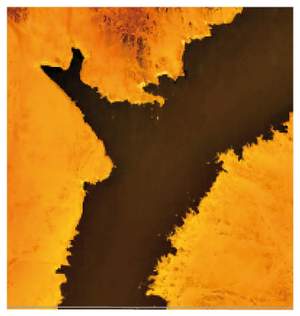
Le saillant de Wadi Halfa est une région frontalière du Soudan, actuellement revendiquée par l'Égypte.